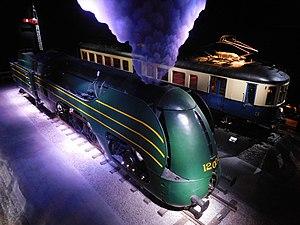
Locomotive Type 12 12.004 exposée à Train World
Train World est le musée de la Société nationale des chemins de fer belges situé à Schaerbeek, en région de Bruxelles-Capitale. Les travaux ont débuté en septembre 2012 à la gare de Schaerbeek, au nord-est de Bruxelles, et l'ouverture fut planifiée pour 2014 et reportée à mai puis au 25 septembre 2015.
La Type 12 des chemins de fer belges (SNCB) était une locomotive à vapeur carénée rapide de type Atlantic mise en service en 1939 et prévue pour tracter des trains courts sur le trajet entre Bruxelles et Ostende à 120 km/h de vitesse commerciale.
La Belgique dispose d’un réseau ferroviaire très étendu. La première ligne de chemin de fer exploitée par le secteur public de l’Europe continentale fut mise en service le 5 mai 1835 entre Bruxelles-Allée verte et Malines.